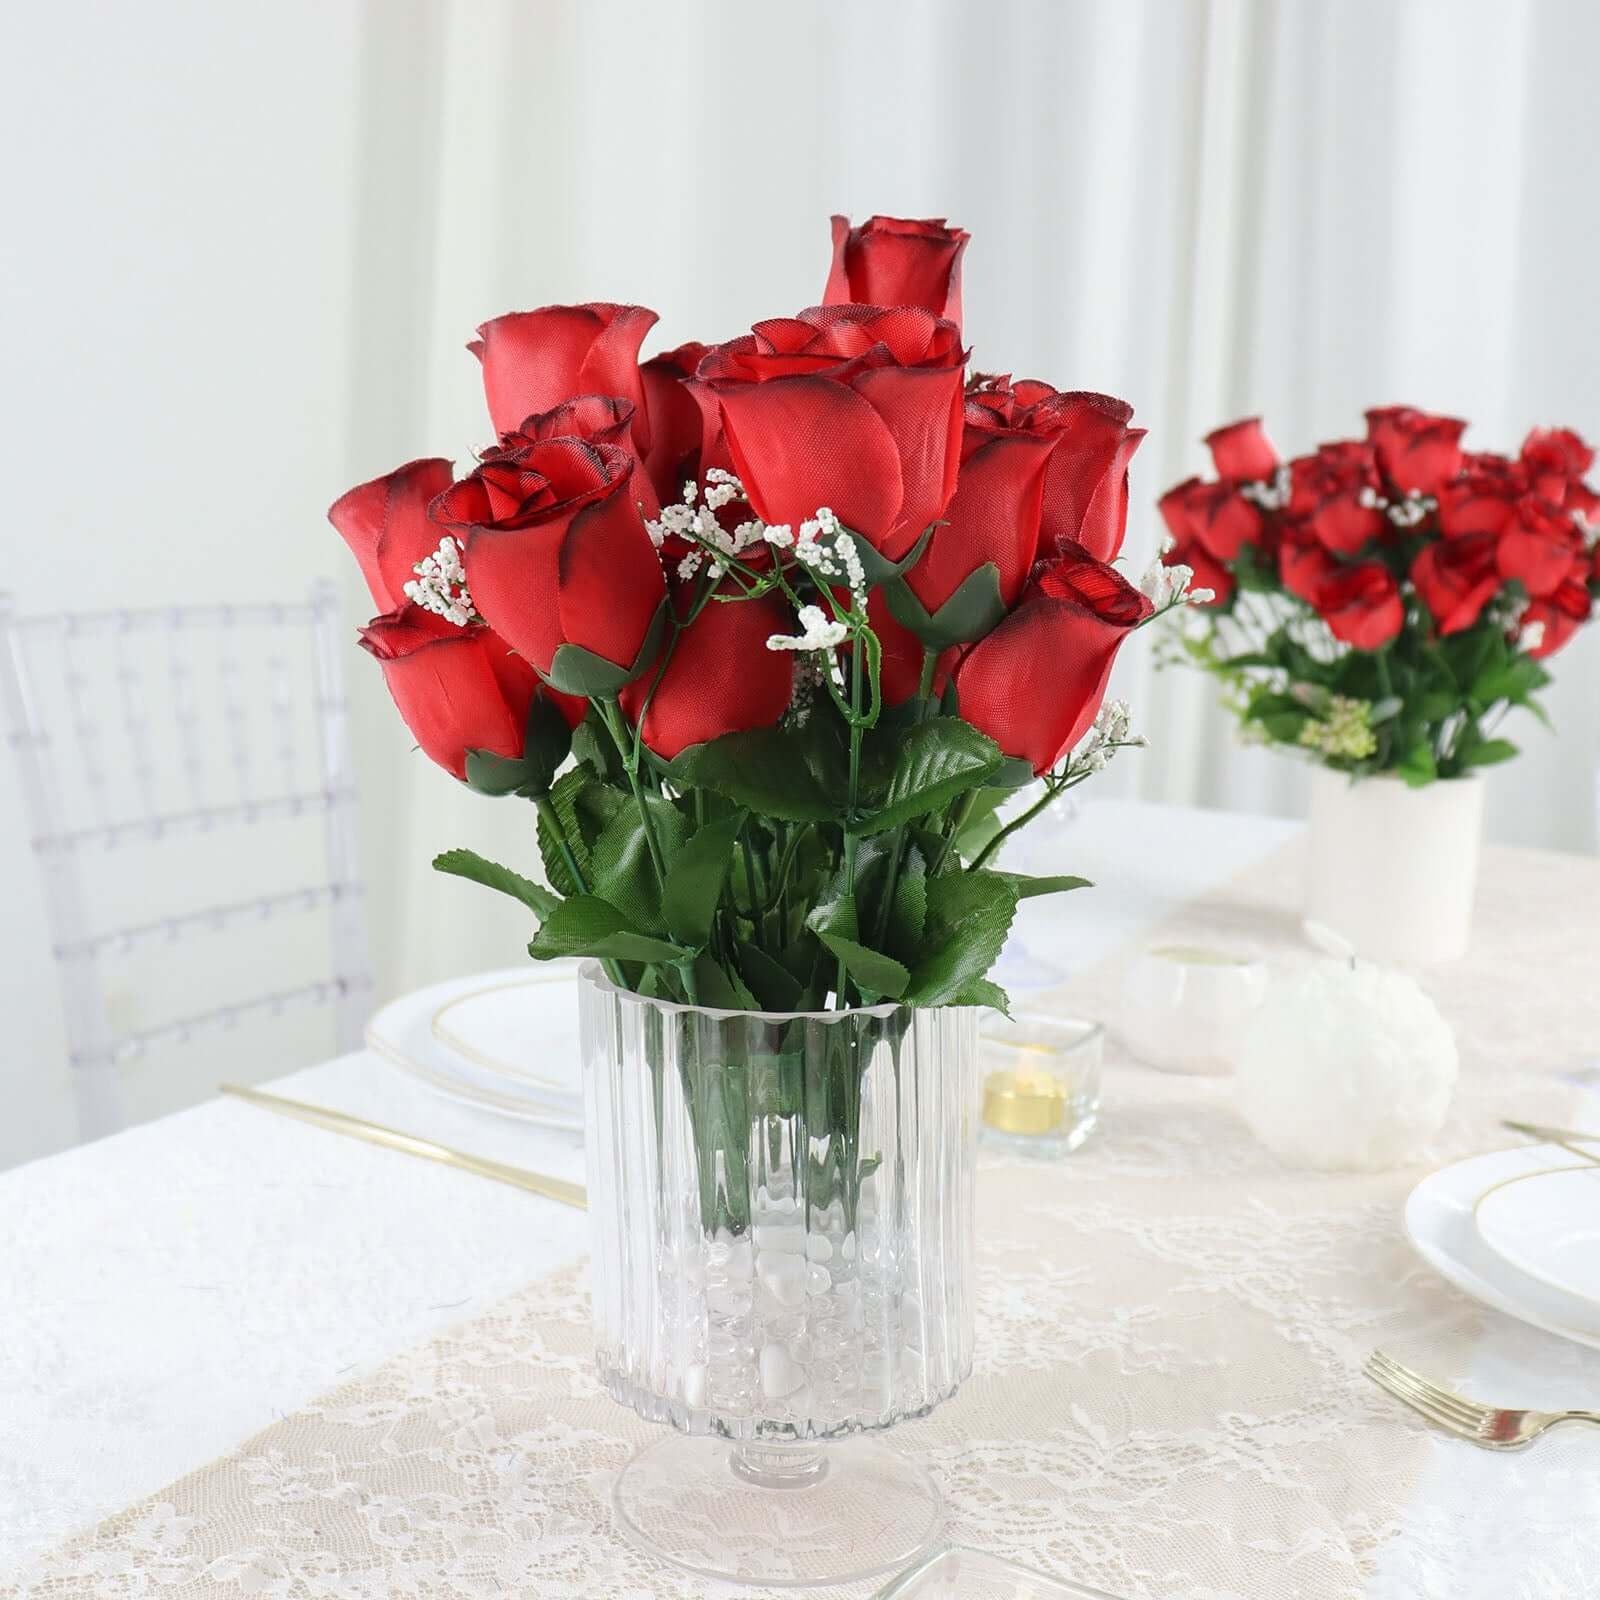
Item Name: Efavormart 12 Bushes | Red, Black Artificial Premium Silk Flower Rose Bud Bouquets
Bullet Point 1: Quantity: 12 Bushes (Total 84 Flowers) Flower Type: Rose Material: High Quality Silk with Poly Blend Color: Black | Red Each Bush: 7 Rose Buds Stem Height: 8"-10" Rose Bud Height: 2" Rose Bud Width: 3" Waterproof: Yes Latex Free Can be used as a single individual rose or in bunches
Bullet Point 2: PREMIUM MATERIAL: Our artificial rose buds not only have a beautiful appearance like fresh flowers but also last a longer lifetime than fresh flowers. They stay as beautiful as the day you get them. The very sight of these enchanting blossoms leaves the spectators simply mesmerized.
Bullet Point 3: DURABLE: Crafted with high-quality silk material and intricately handcrafted with master craftsmanship, these delicate silk floral decorations look simply outstanding. This uncommon beauty will surely outshine the swankiest of decorations with its rustic look and unsurpassed charm.
Bullet Point 4: MULTI DECOR: Our flowers can be used to accent a bridal bouquet, DIY flower decorations, wedding, banquet, floral backdrops, and vase decorations, incorporate with our artificial fake flowers, silk lilies, hydrangeas, tulips, orchids, and greenery for colorful flower arrangements.
Bullet Point 5: EASY CARE & SAVING MONEY: It’s easy to take care of, without trimming or watering. It is suitable for people who do not have time to take care of fake flowers and plants, save money and your precious time. It can be used for several years without fading and withering.
Product Description: Artificial Flowers<br>Whether you are sending these flowers for your loved ones or simply as a decoration for a special event, our collection of silk rose buds are available in a variety of colors creating the perfect gift or decorations that will last for years to come. These super-soft, realistic looking silk rose buds are bright, colorful, inexpensive and economical; a must have for any type of celebration.<br><br><br>Rose Flowers<br>Each silk rose bud is supported by a stem, and beautifully accented with baby's breath. These silk rose buds come in gracious packages, and can be used individually, or in bunches to make your decorating easy and stress free.These large size open silk roses brim with radiant festivity and splendid beauty.<br><br><br>Flowers Arrangement<br>Immortalizing the charming appeal and charismatic colors of fresh roses, these handcrafted and hand rolled silk roses will give you an eternal glee to cherish and rejoice for the years to come. Present heart-warming bouquets to the loved ones, expressing your powerful passion of love, create enticing tabletop presentations, vase decorations, centerpieces, corsages, or simply bring a floral burst of color and vigor into your home decorations..<br><br>Additional Information:<br>May or may not include dew drops<br>These are artificial, not fresh flowers<br>Uses: Table Decoration, Wedding, Party, Event, Banquet, Centerpieces, Vases, Stage Decoration
Value: 1.0
Unit: Count

Price: 22.74